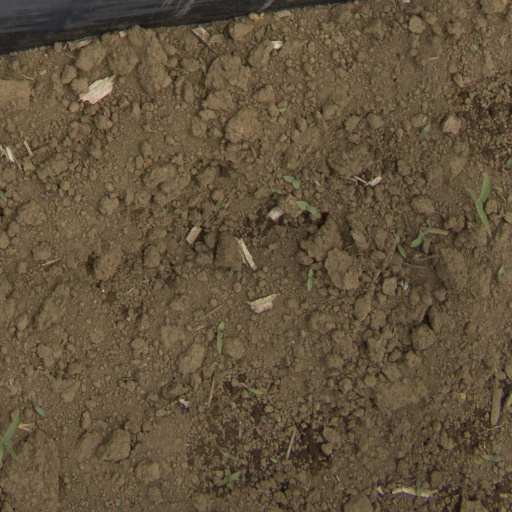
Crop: Jerusalem artichoke